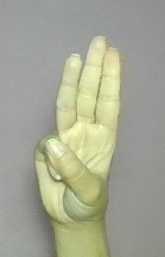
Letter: thaa